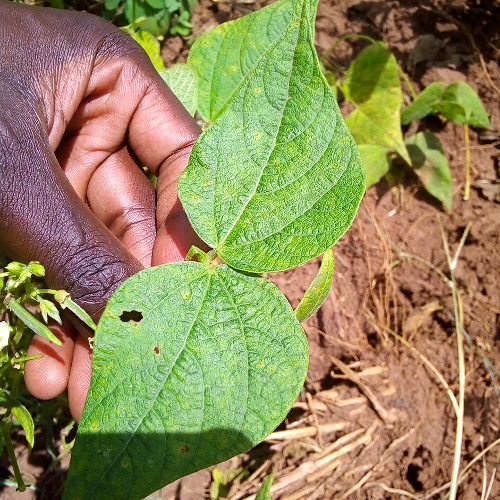
Leaf condition: bean_rust